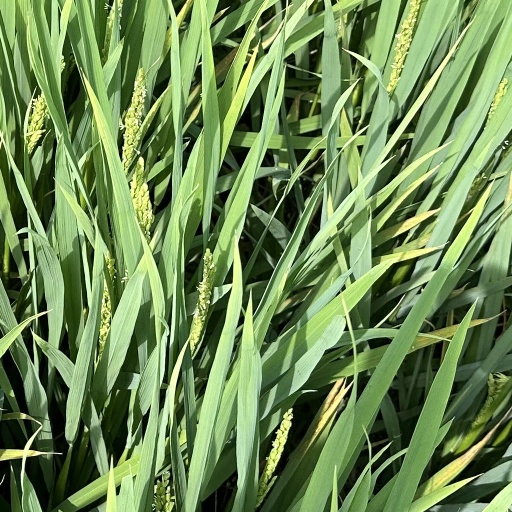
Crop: rice